Jewish exodus from the Muslim world

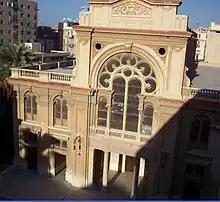
Eliyahu Hanavi Synagogue in Alexandria, Egypt

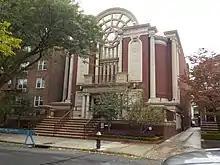
An Egyptian synagogue in the United States

Although there was a small indigenous community, most Jews in Egypt in the early twentieth century were recent immigrants to the country, who did not share the Arabic language and culture. Many were members of the highly diverse Mutamassirun community, which included other groups such as Greeks, Armenians, Syrian Christians and Italians, in addition to the British and French colonial authorities. Until the late 1930s, the Jews, both indigenous and new immigrants, like other minorities tended to apply for foreign citizenship in order to benefit from a foreign protection. The Egyptian government made it very difficult for non-Muslim foreigners to become naturalized. The poorer Jews, most of them indigenous and Oriental Jews, were left stateless, although they were legally eligible for Egyptian nationality. The drive to Egyptianize public life and the economy harmed the minorities, but the Jews had more strikes against them than the others. In the agitation against the Jews of the late thirties and the forties, the Jew was seen as an enemy The Jews were attacked because of their real or alleged links to Zionism. Jews were not discriminated because of their religion or race, like in Europe, but for political reasons.